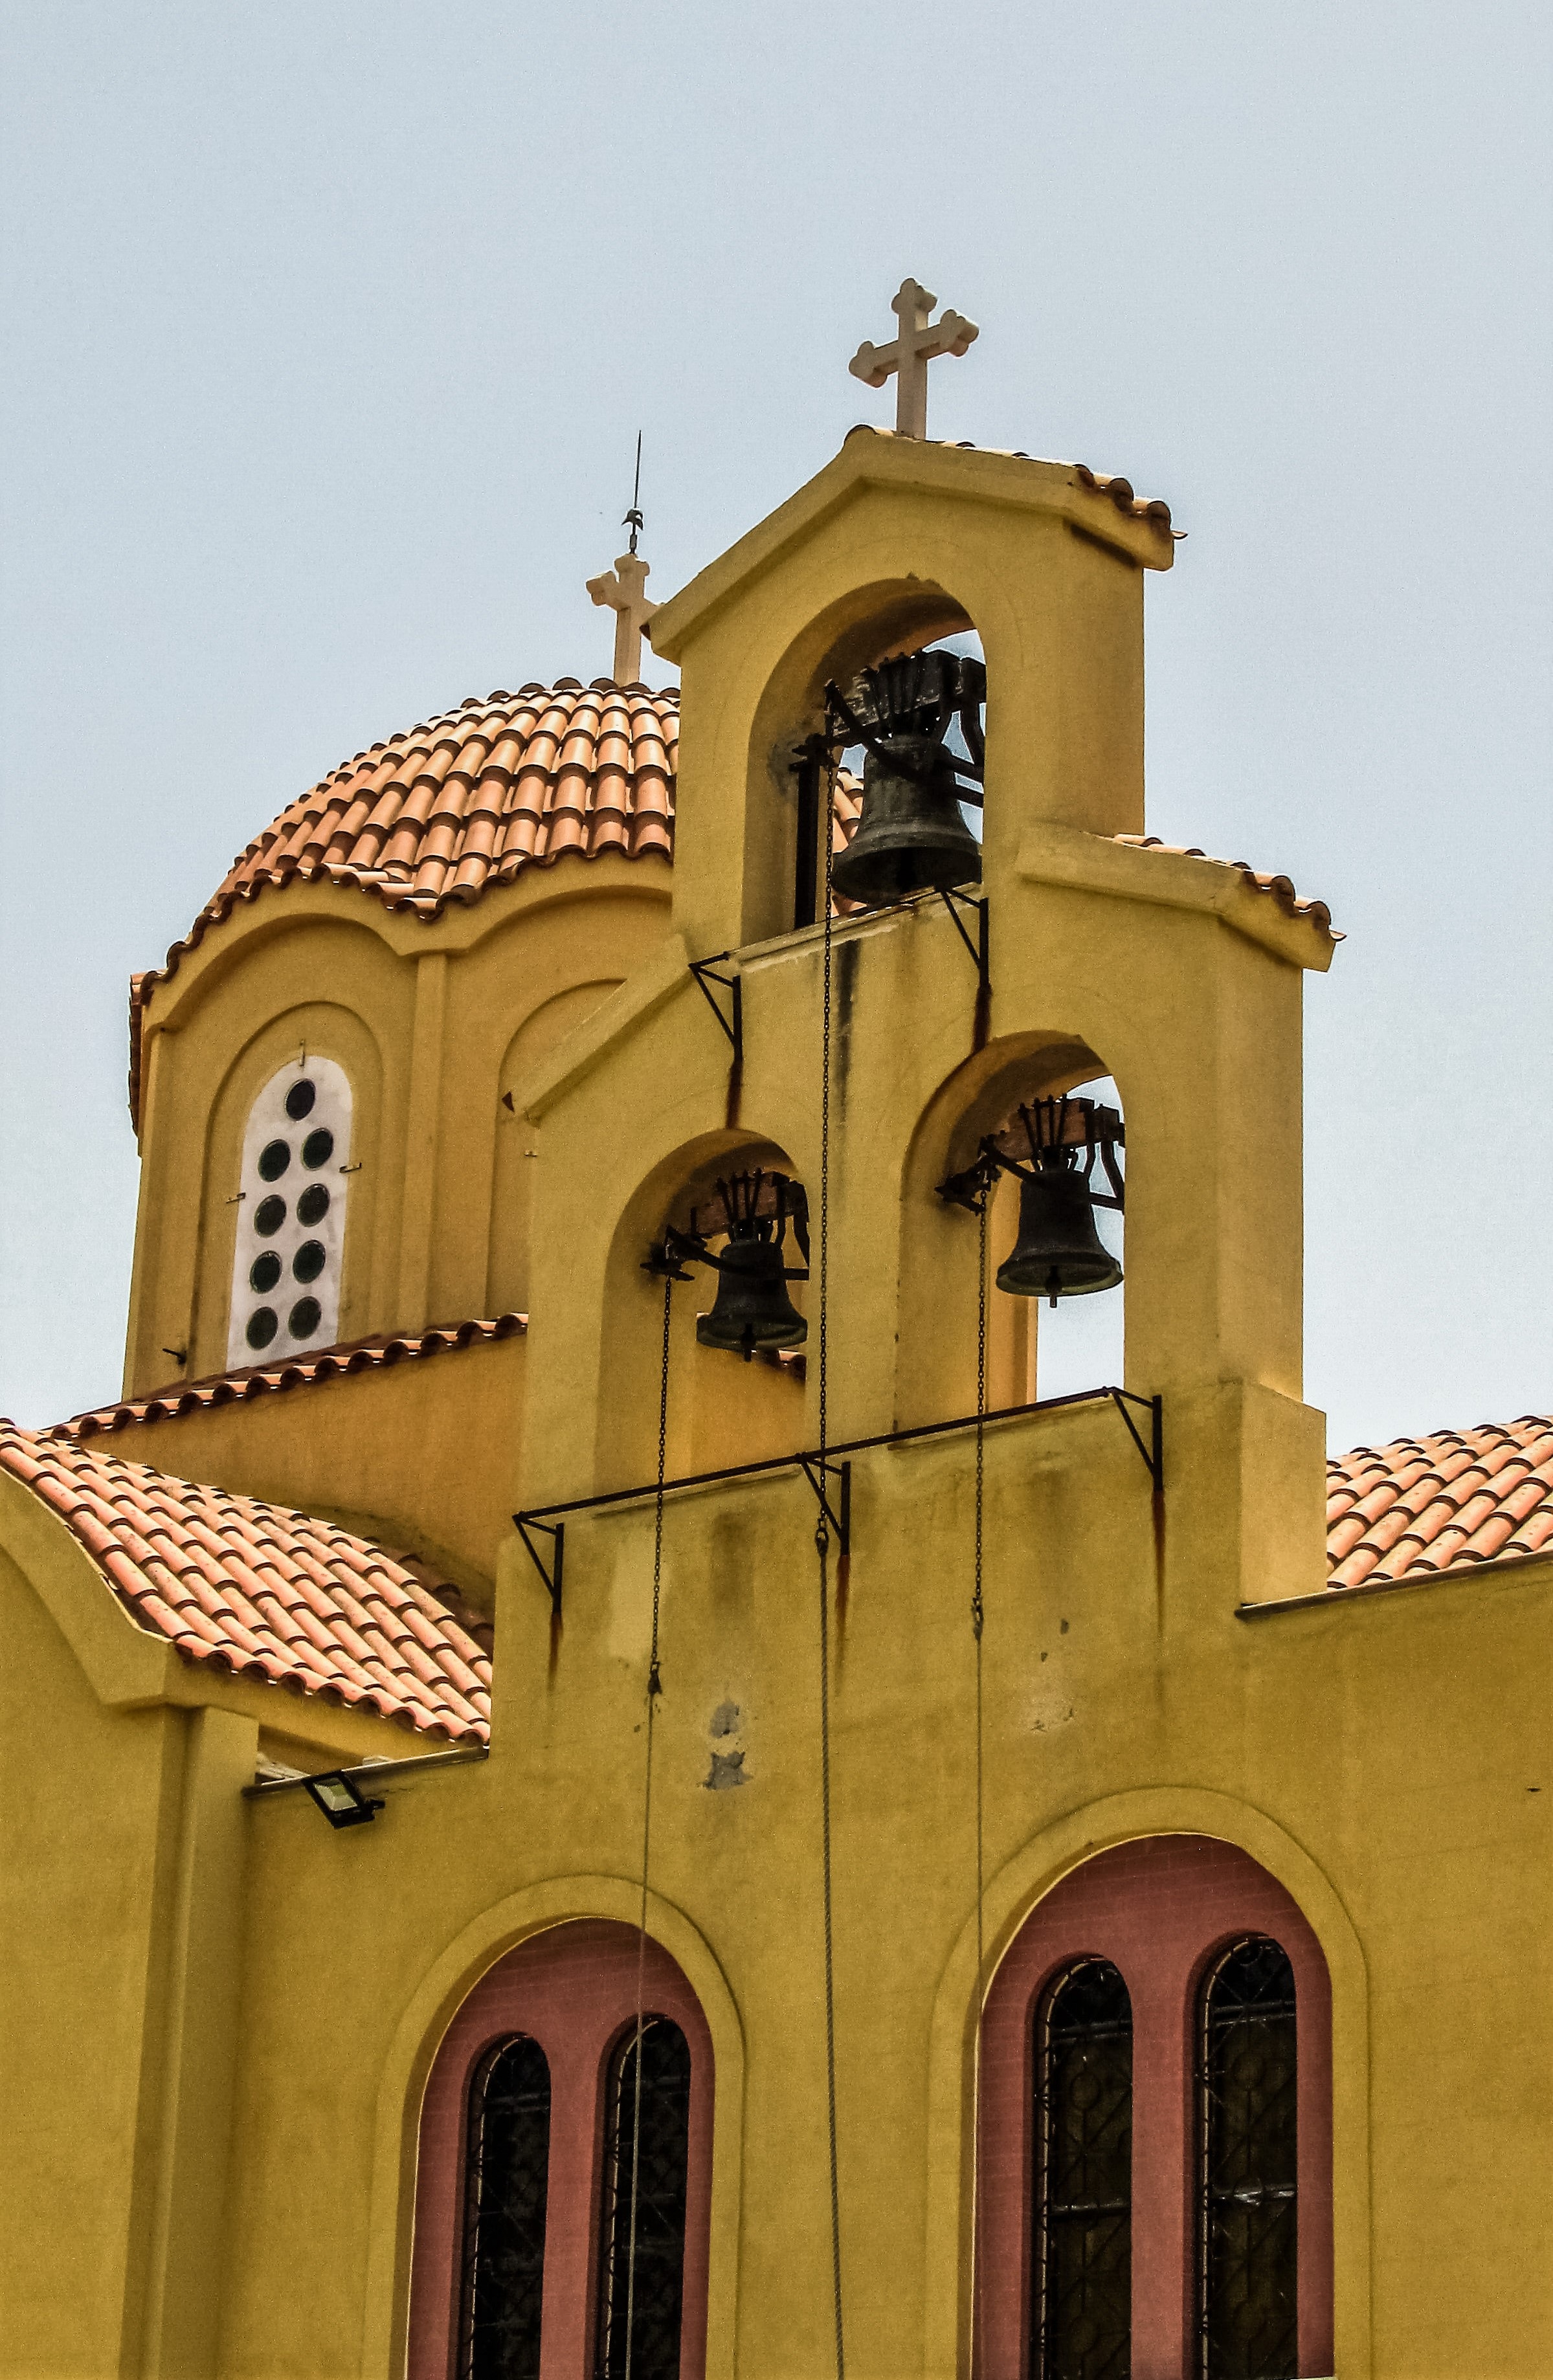
architecture, building, tower, religion, facade, church, chapel, place of worship, clock tower, bell tower, monastery, synagogue, orthodox, cyprus, bells, belfry, tersefanou, spanish missions in california